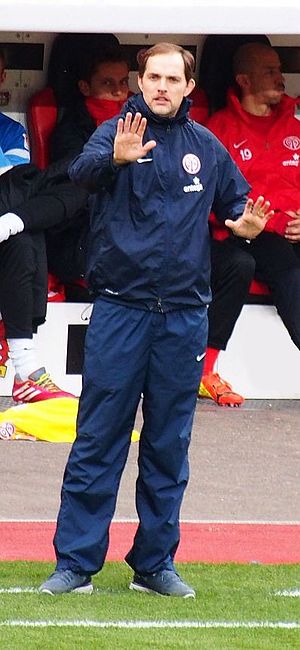
Thomas Tuchel
Thomas Tuchel er en tidligere tysk fodboldspiller og forhenværende cheftræner for Borussia Dortmund, Mainz 05 og FC Augsburg ll. Han er nuværende cheftræner i PSG.